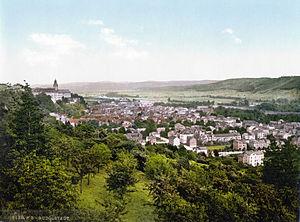
Rudolstadt est une ville allemande, située dans le Land de Thuringe.